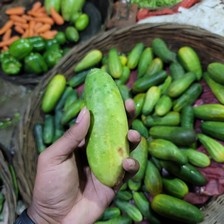
Label: cucumber